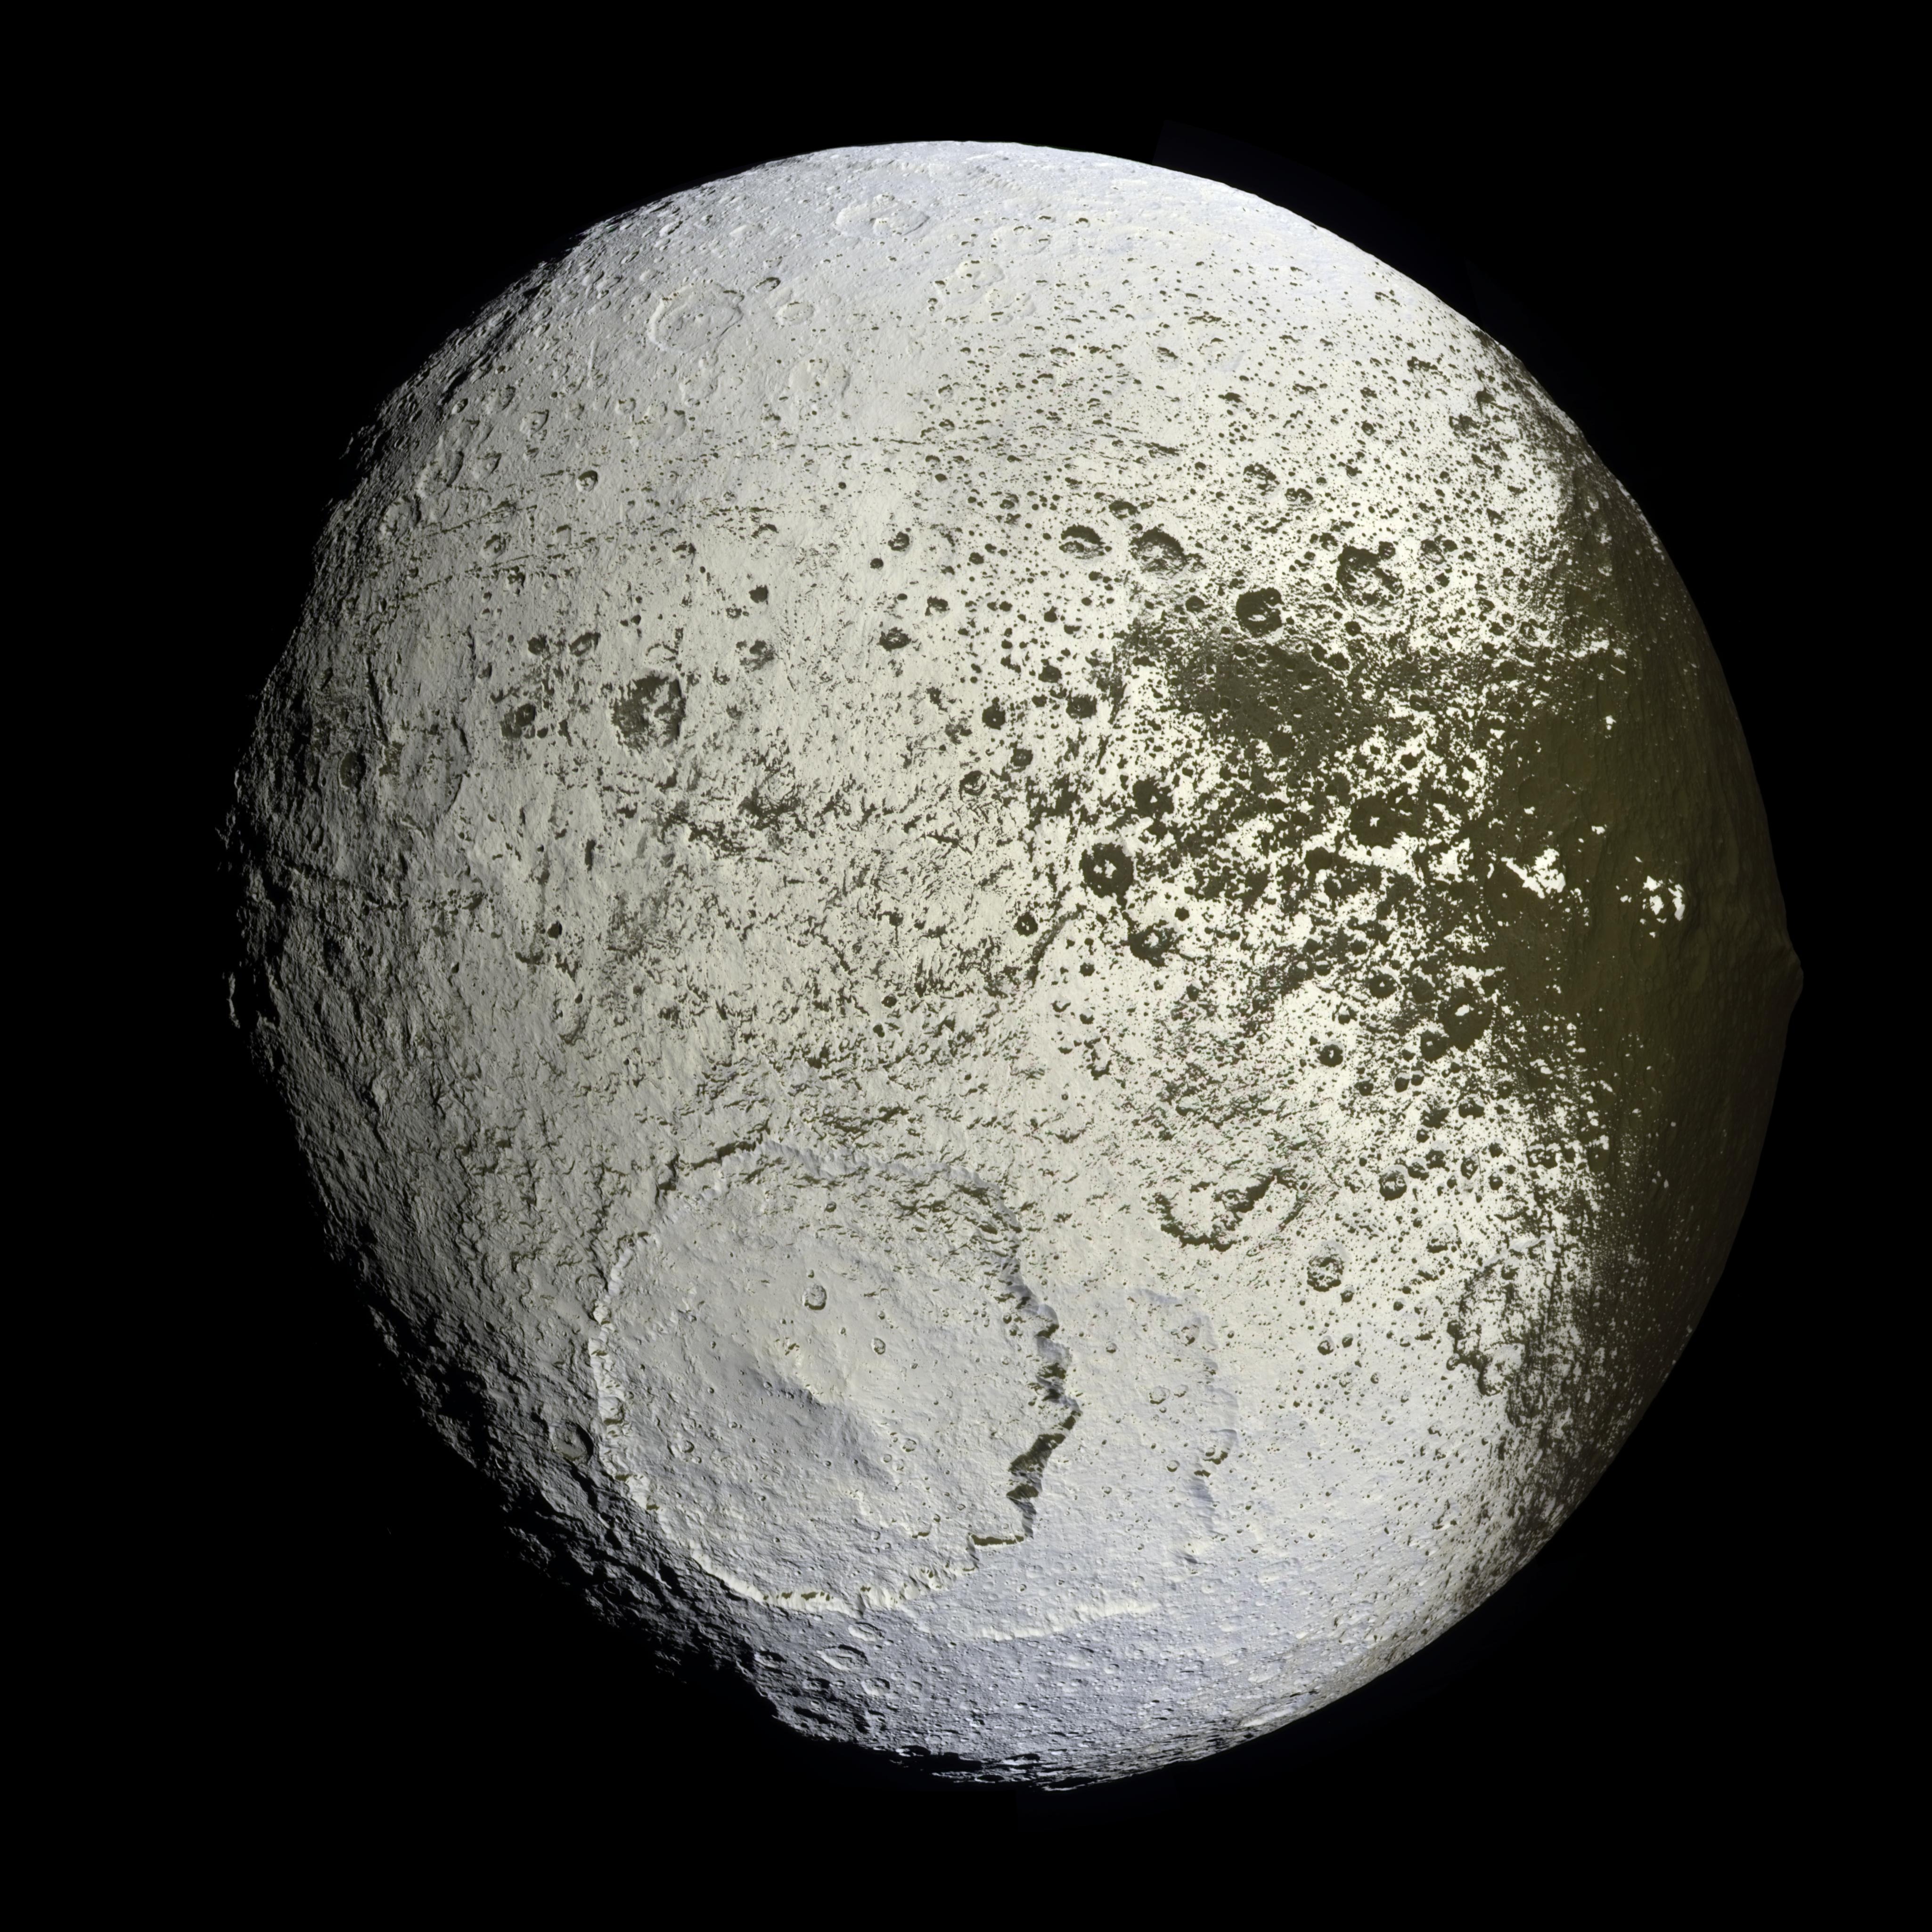
black and white, atmosphere, space, crater, monochrome, meteor, moon, circle, outer space, astronomy, earth, sphere, all, planet, asteroid, saturn, solar system, lunar landscape, alie, astronomical object, iapetus, japetus, viii saturn